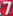
Number: 7